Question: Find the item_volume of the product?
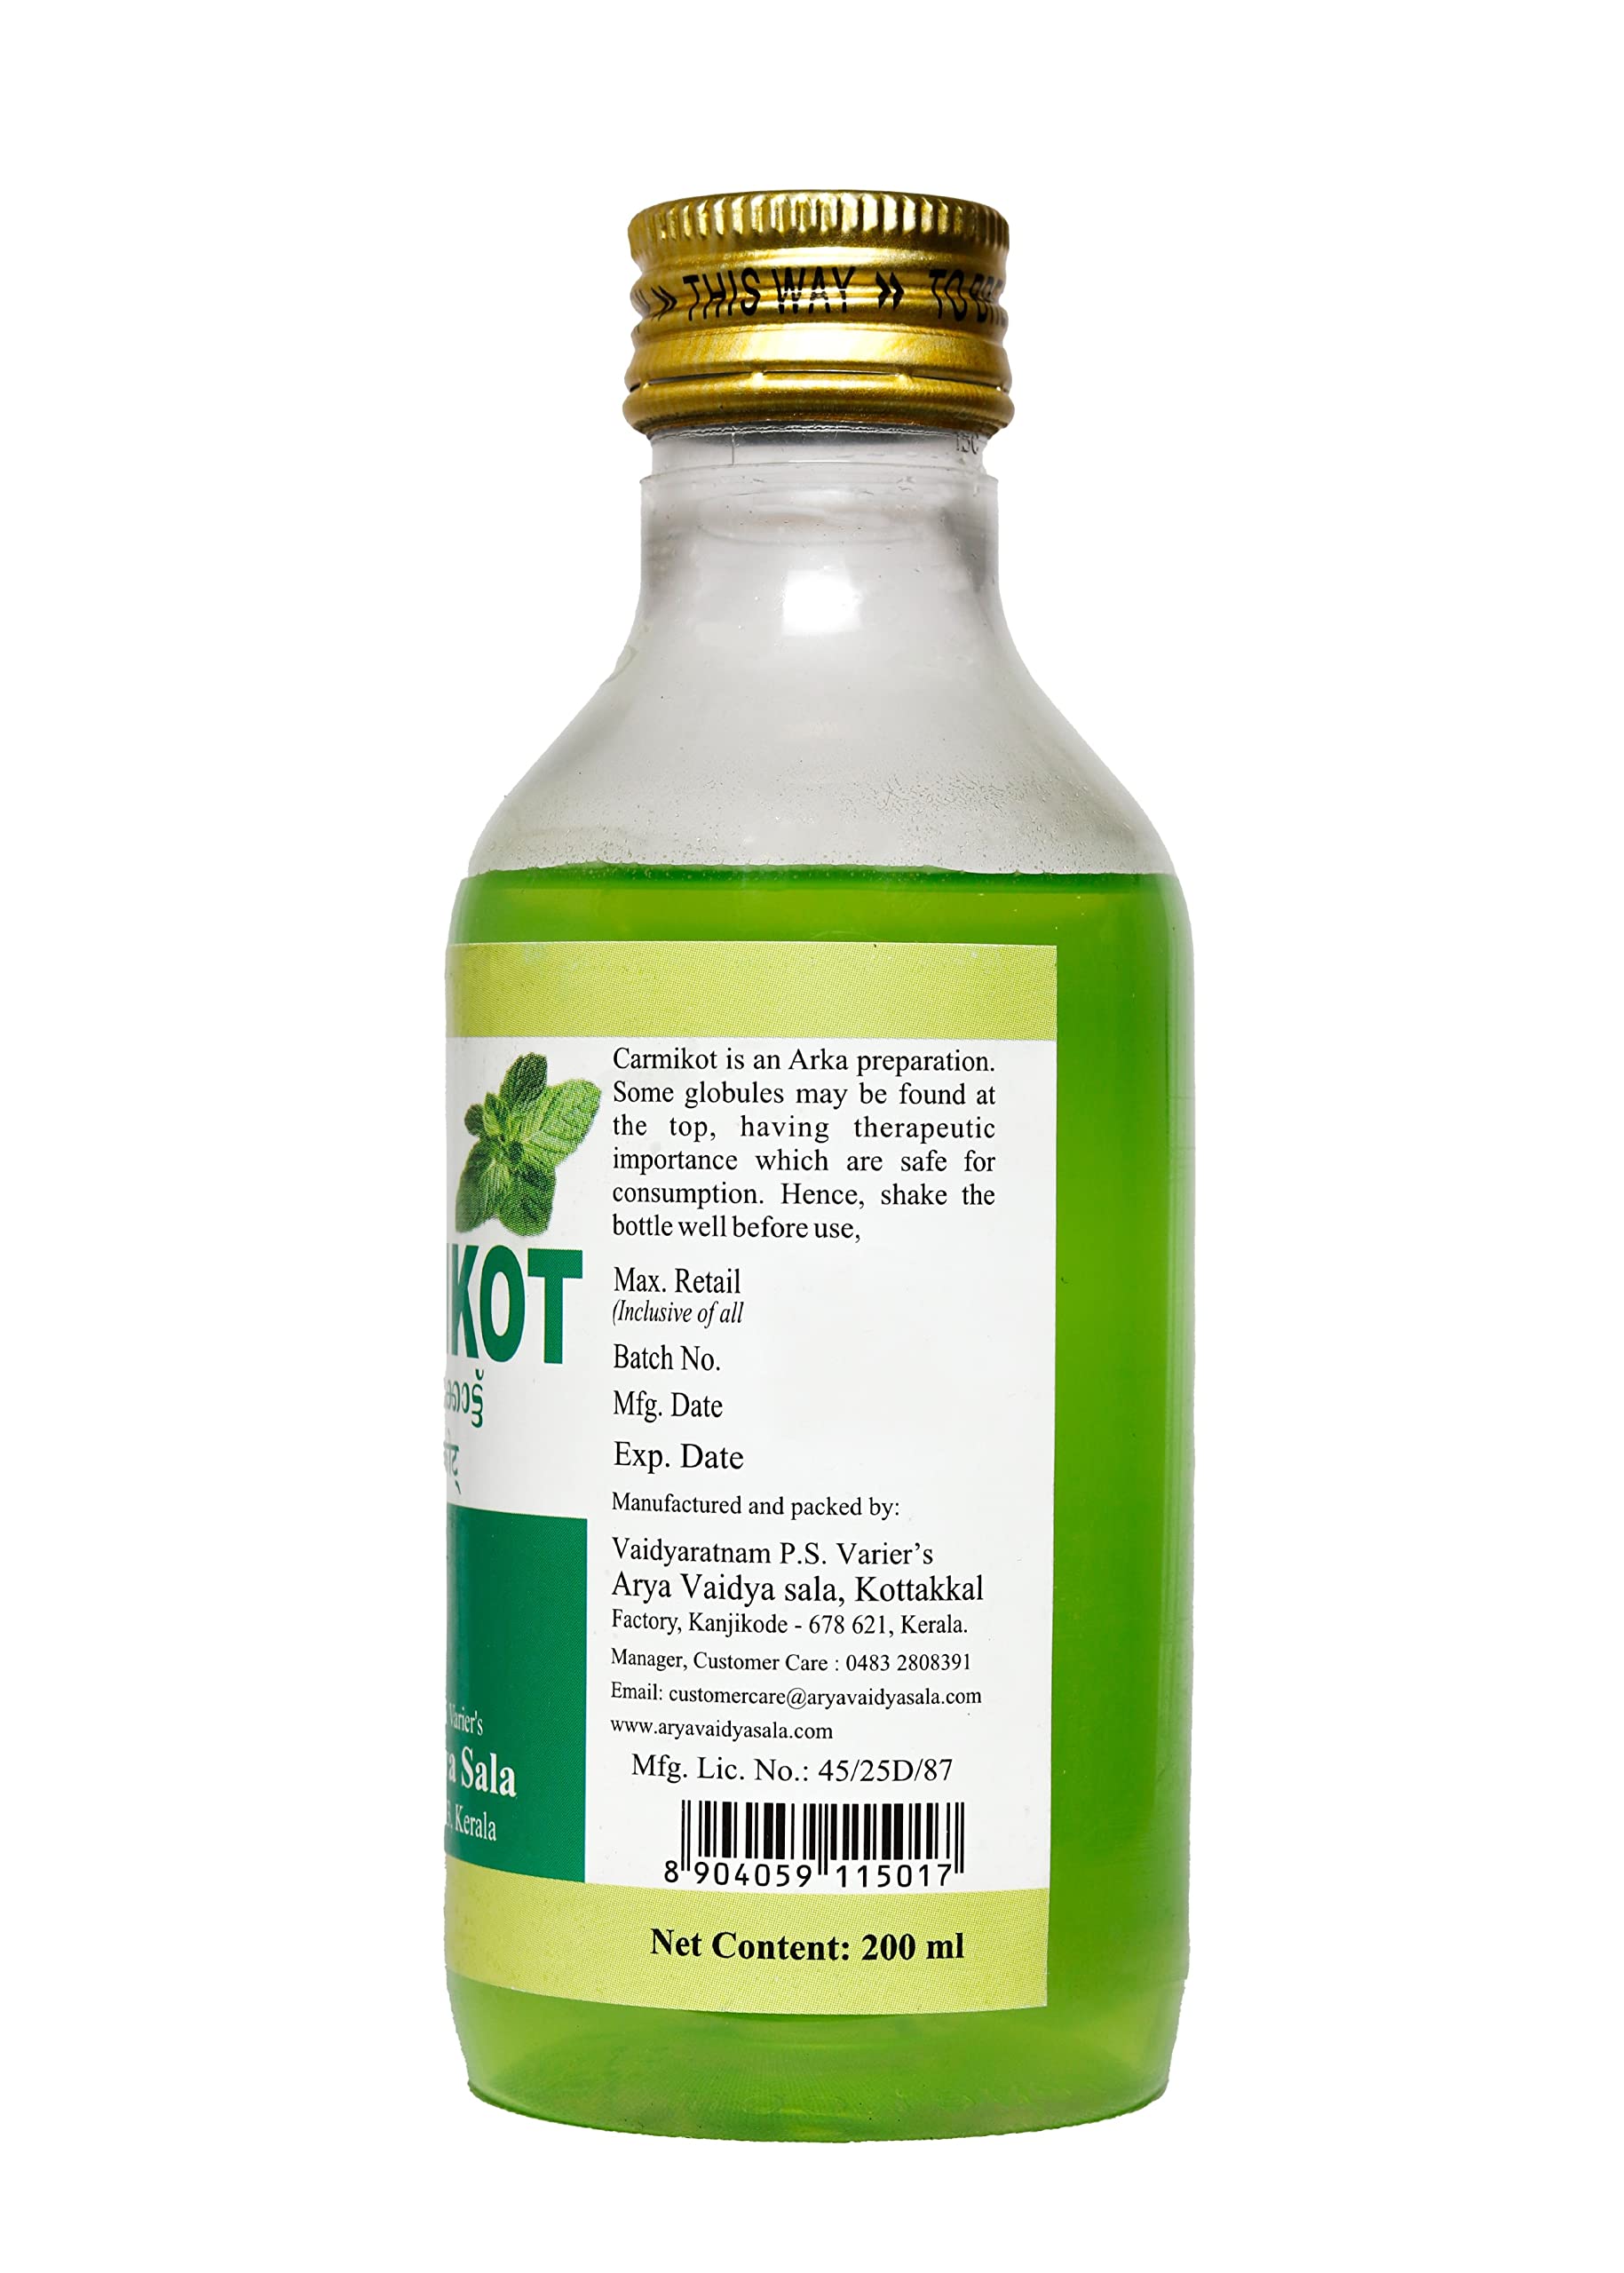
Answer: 200.0 millilitre